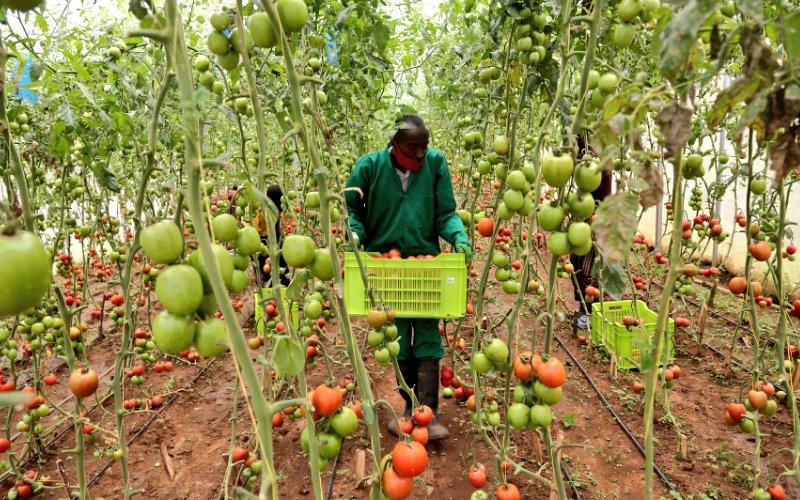
Mkulima akiwa katika shamba lililopandwa zao la nyanya, kwa ajili ya biashara, akiwa amebeba kreti ambalo anahifadhi nyanya anazochuma, kutoka kwenye matawi, ili kupelekwa masokoni kwa ajili ya kuuzwa.